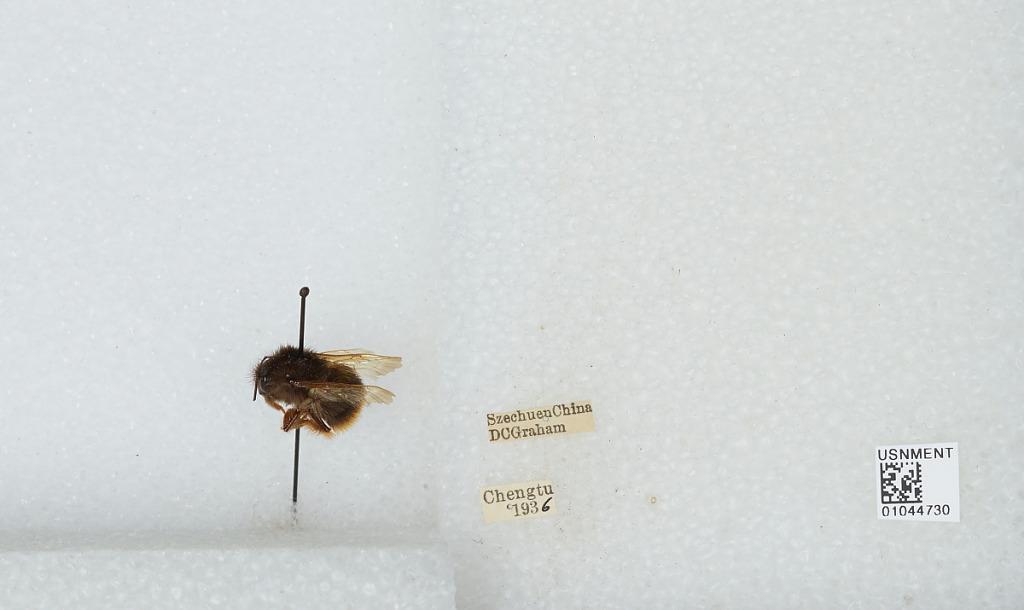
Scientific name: Bombus sp.
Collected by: D. Graham
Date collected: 1936--
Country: China
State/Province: Sichuan
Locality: Chengdu
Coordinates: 30.6586, 104.065